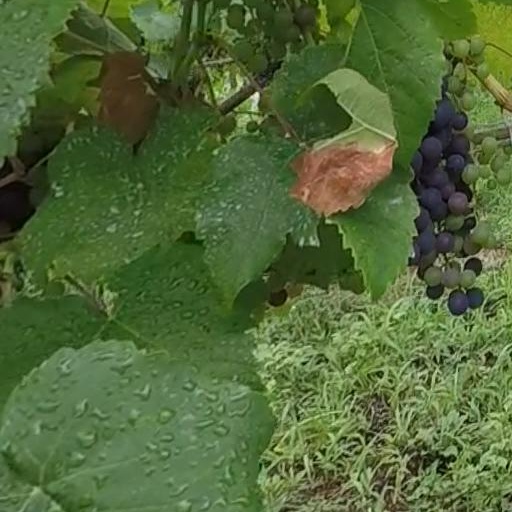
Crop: grape